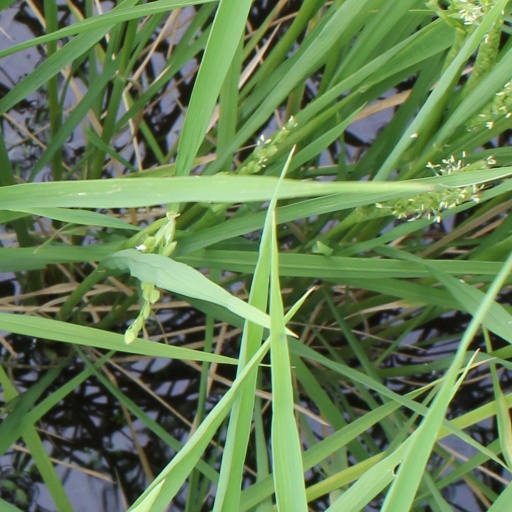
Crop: rice